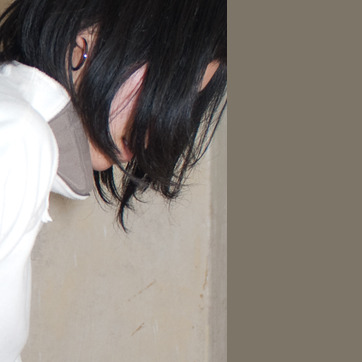
Material: hair